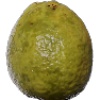
Label: guava